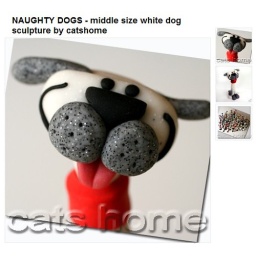
NAUGHTY DOGS - middle size white dog sculpture by catshome